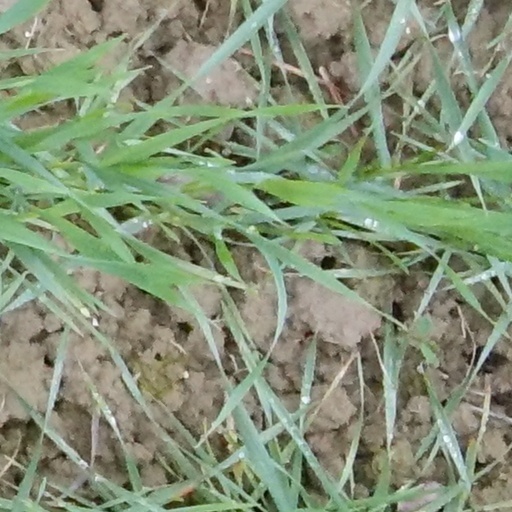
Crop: wheat